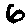
Label: 6